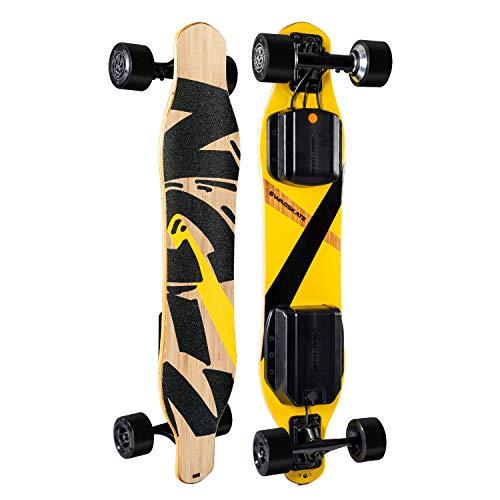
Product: SWAGSKATE NG2 A.I.-Powered Electric Longboard with Hands-Free Control & 900W Dual-Hub Brushless Motor | 38” Electric Skateboard w/Remote & 3.5” x 52mm PU Wheels
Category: Sports & Outdoors | Outdoor Recreation | Skates, Skateboards & Scooters | Skateboarding | Standard Skateboards & Longboards | Standard Skateboards
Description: The need for Speed — one of the fastest electric longboards on the market, The Ng2 cruises up to 18 mph and can easily conquer 15° INCLINES with a powerful pair of brushless Rear 450-watt motors.
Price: $399.99
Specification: Product Dimensions:         38.5 x 11 x 5.7 inches ; 20 pounds    |Shipping Weight: 25.1 pounds (View shipping rates and policies)|ASIN: B07TFB5SF7|Item model number: NG-2|Batteries 1 Lithium ion batteries required. (included)|    #196    in Standard Skateboards